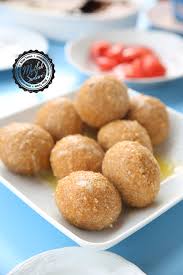
Yemek: icli_kofte